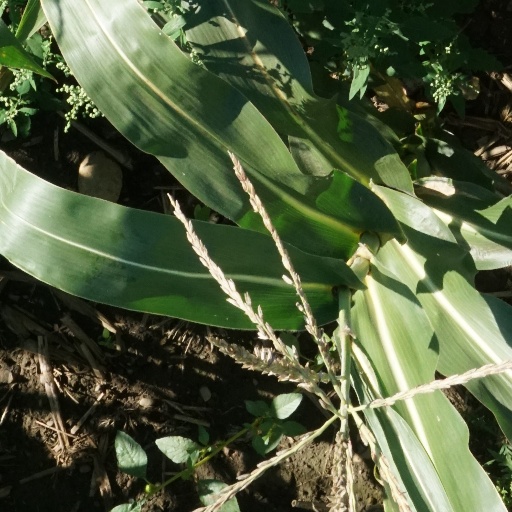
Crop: maize; corn